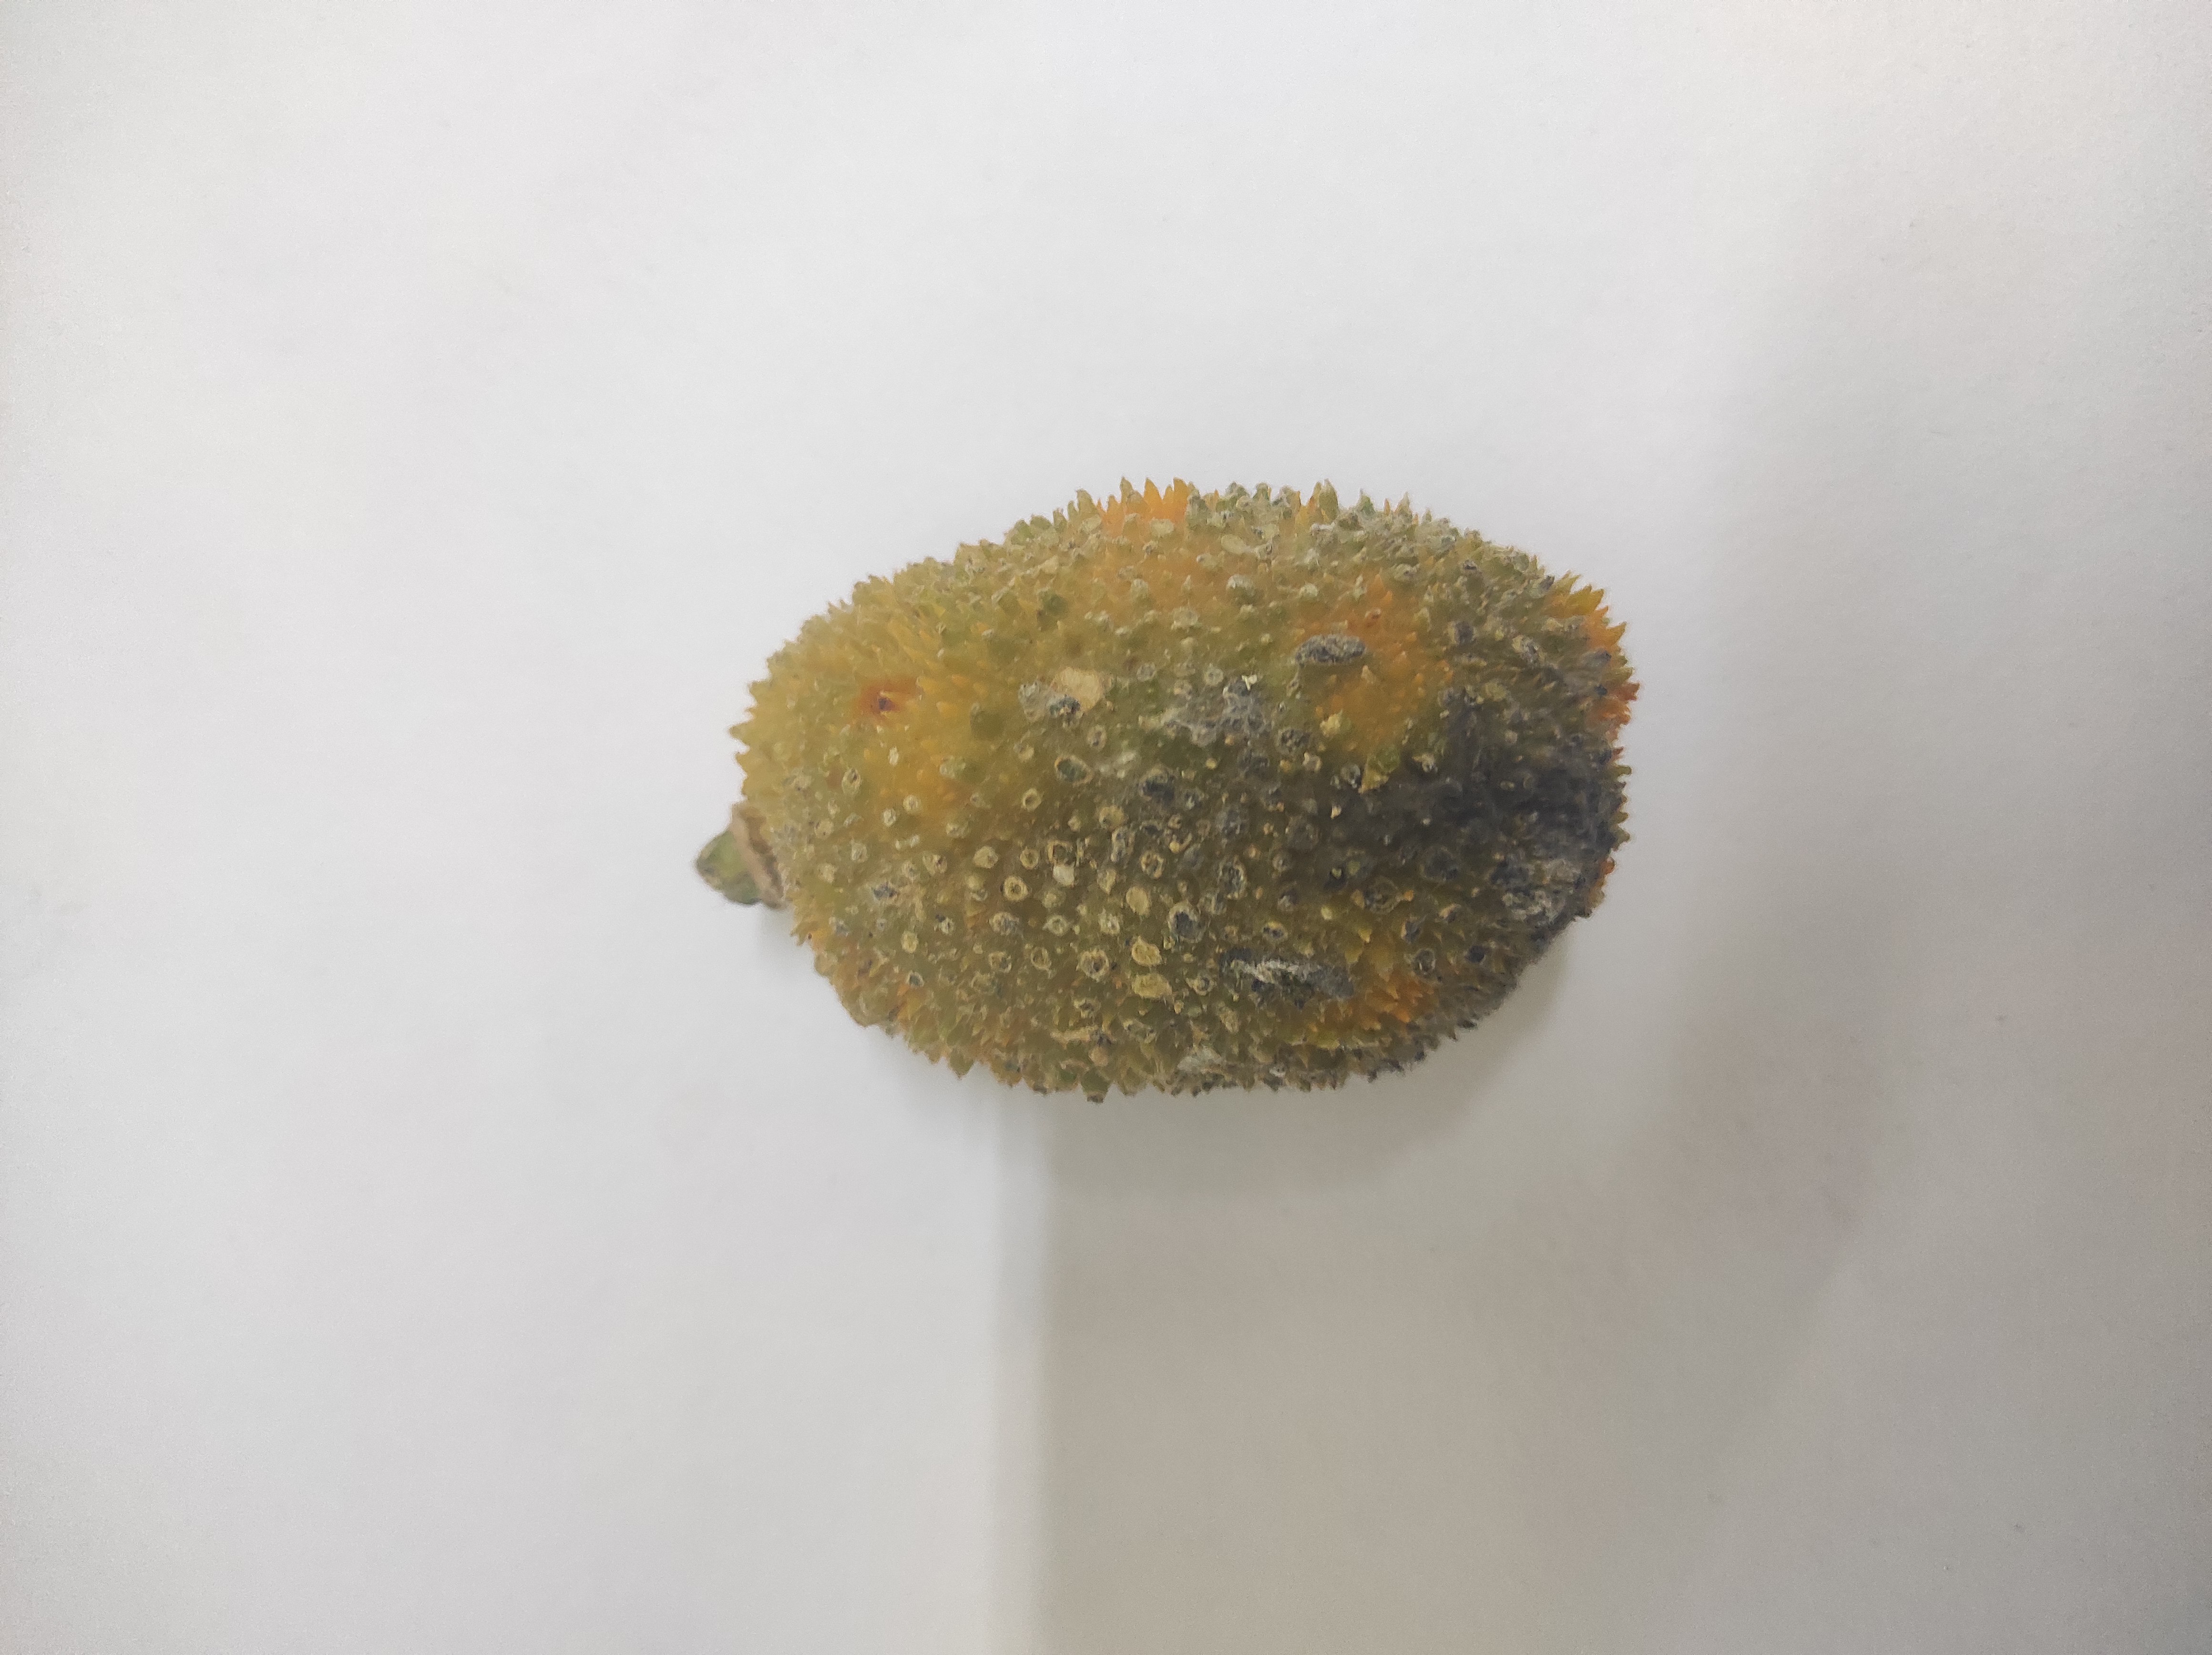
Crop: Spiny Gourd
Condition: Damaged